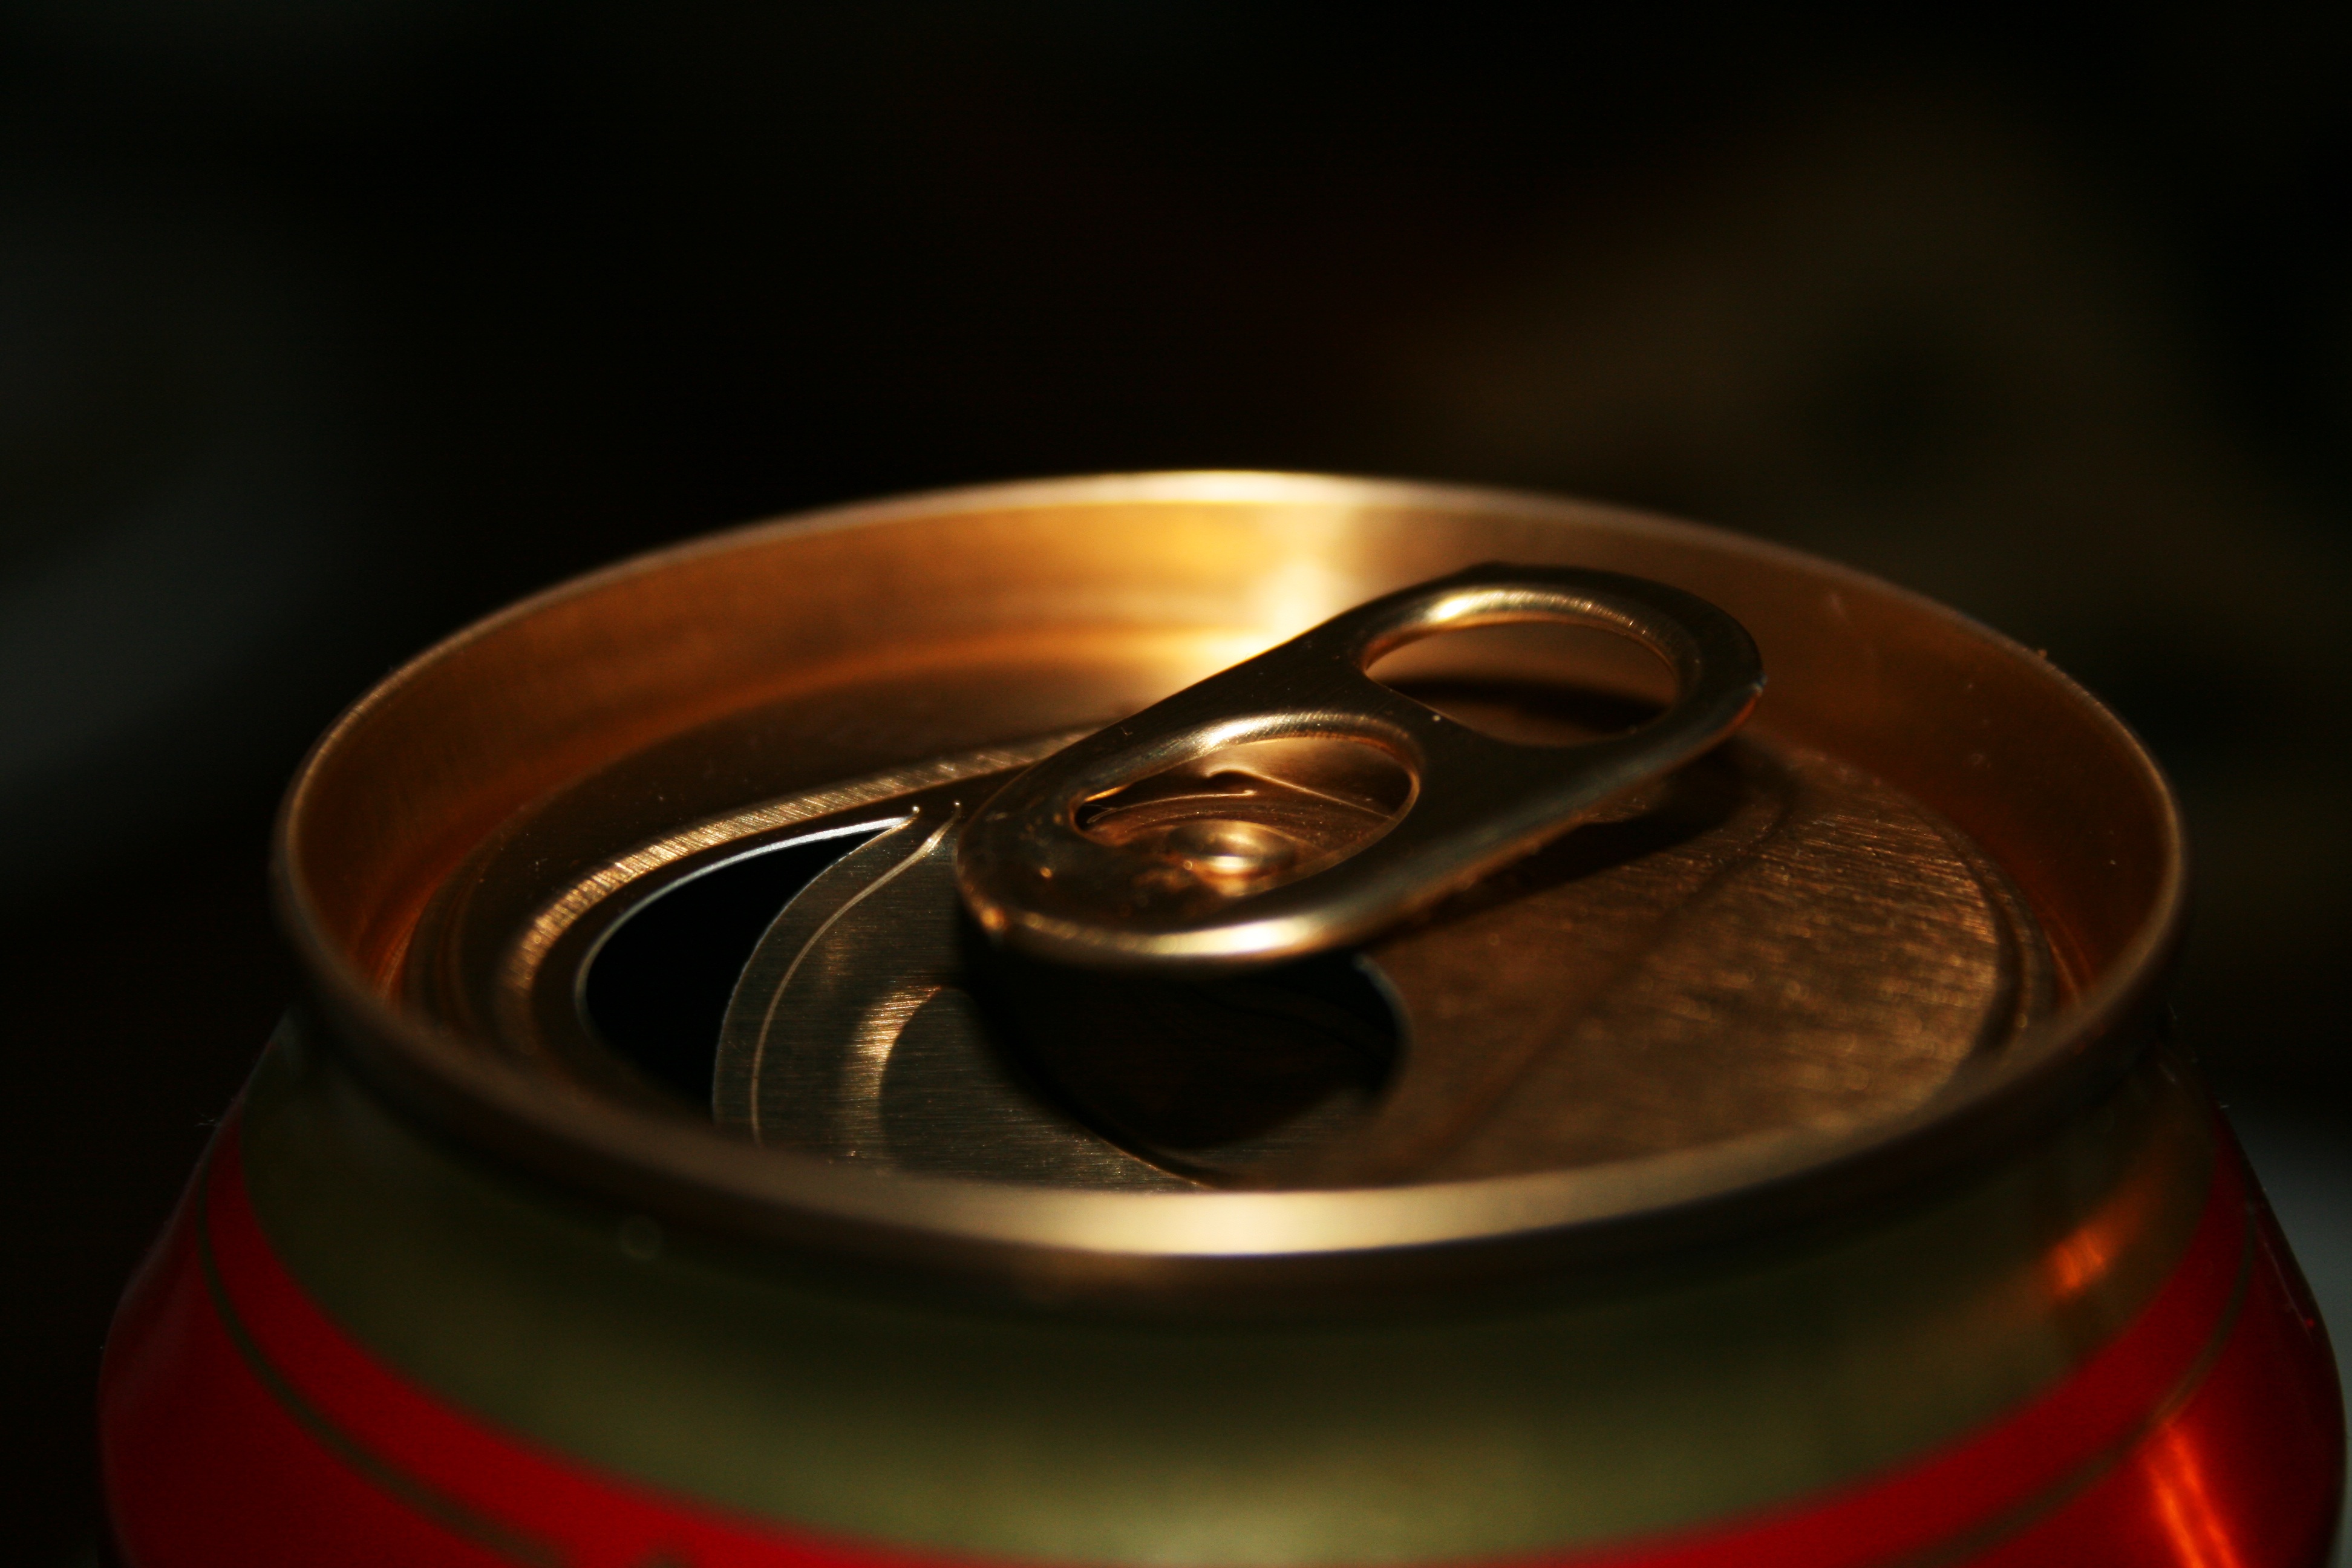
drink, box, candle, lighting, beer, close up, eye, macro photography, cans beer